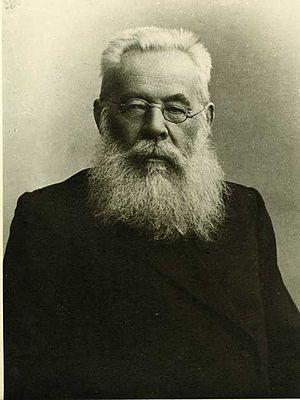
Evgueni Evsigneïevitch Goloubinski, né le 12 mars 1834 à Kologriv dans le gouvernement de Kostroma et mort le 20 janvier 1912 à Serguiev Possad dans le gouvernement de Moscou, est un historien de l'Église orthodoxe russe et de l'architecture religieuse et membre de l'Académie impériale des sciences. Il est l'auteur de plusieurs ouvrages de référence, notamment de l'Histoire de l'Église orthodoxe russe.